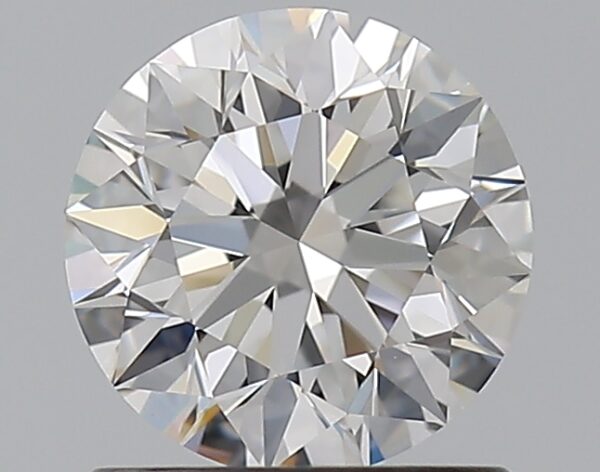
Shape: round
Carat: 0.9
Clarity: VVS2
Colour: E
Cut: EX
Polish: EX
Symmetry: EX
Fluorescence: F
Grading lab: GIA
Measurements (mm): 6.15 x 6.17 x 3.86